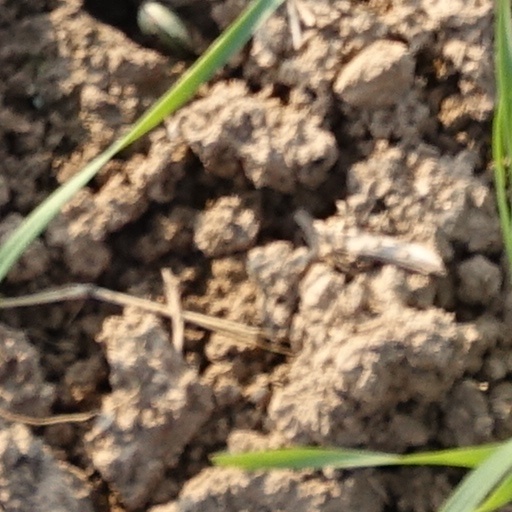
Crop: wheat